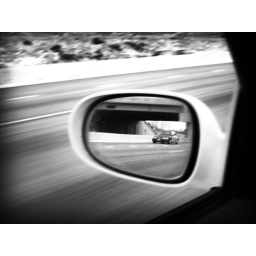
car in car mirror bw